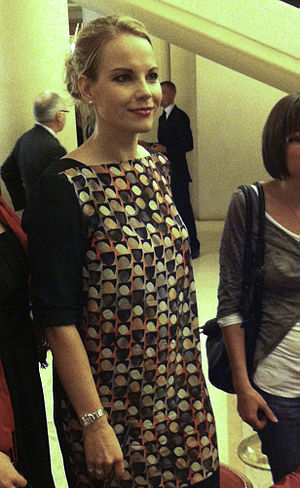
Elīna Garanča
Elīna Garanča
Elīna Garanča er en lettisk mezzosopran operasangerinde. Hun har studeret ved Letlands Musikakademi i Riga, og har siden slutningen af 1990'erne været aktiv på flere internationale operascener, blandt andet på operaen i Frankfurt og Wien.